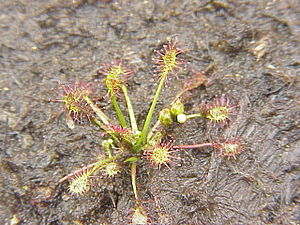
Soldug-familien
Liden Soldug.
Liden Soldug.
Soldug-familien er insektædende urter, der har langstilkede og rosetstillede blade, som ofte er foldet langs midterribben. Blomsterne er som regel ganske små og hvide, men kun åbne i solskin. Her omtales kun de slægter, som er repræsenteret ved arter, der er vildtvoksende eller dyrkede i Danmark.